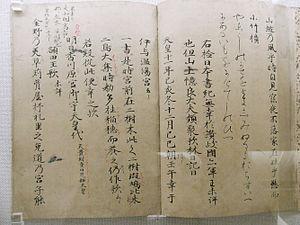
Le terme « Trésor national » est utilisé depuis 1897 pour désigner les biens les plus précieux du patrimoine culturel du Japon